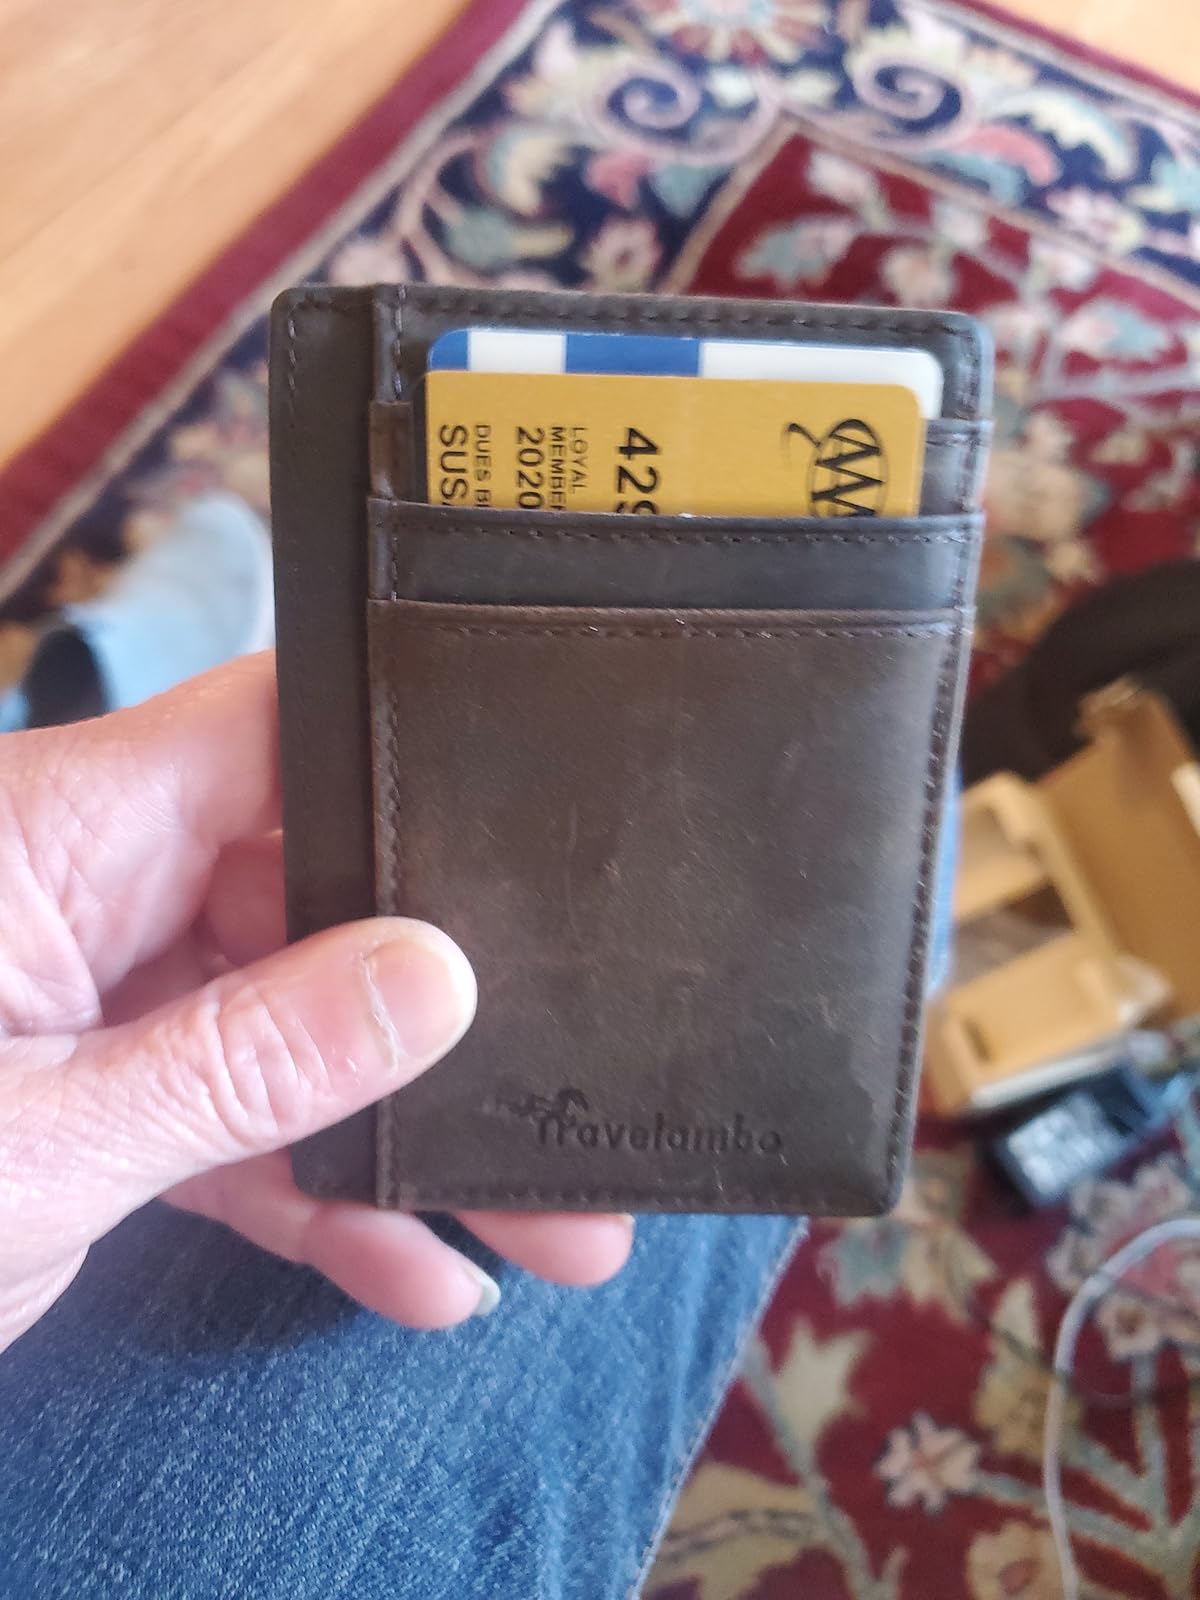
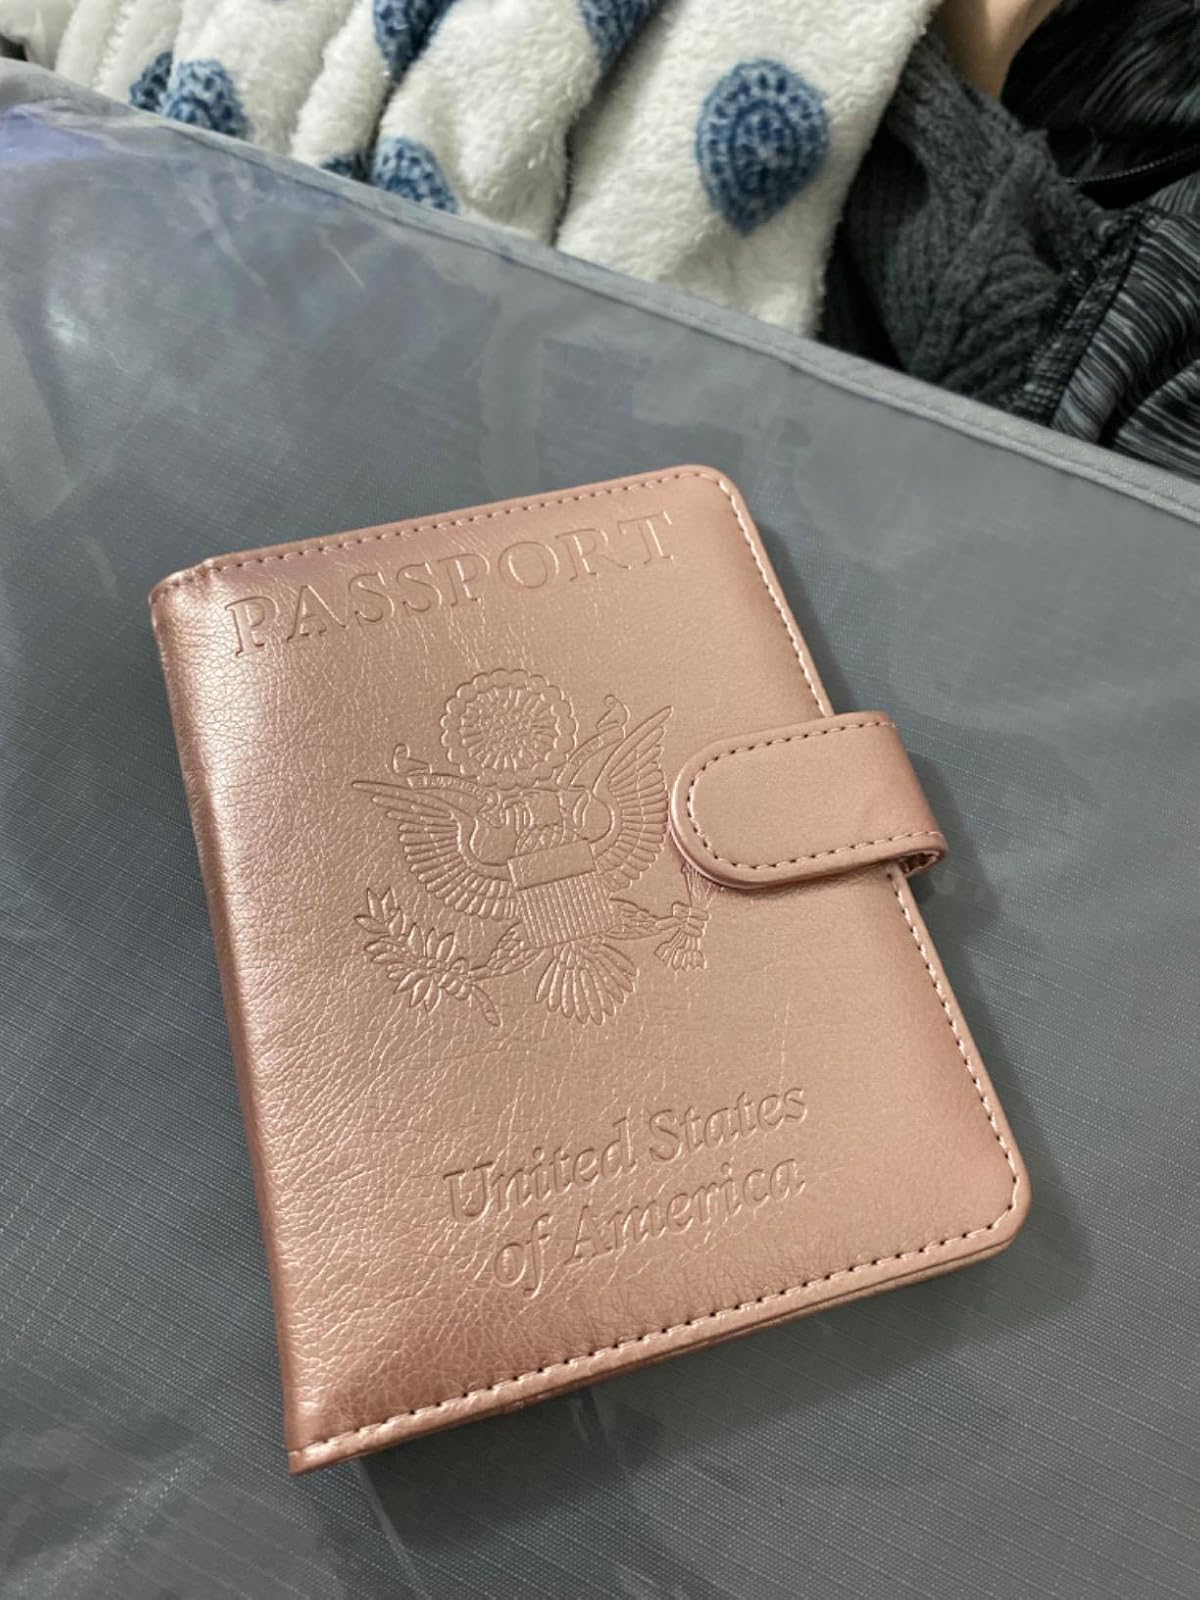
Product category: accessories_wallet
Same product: no